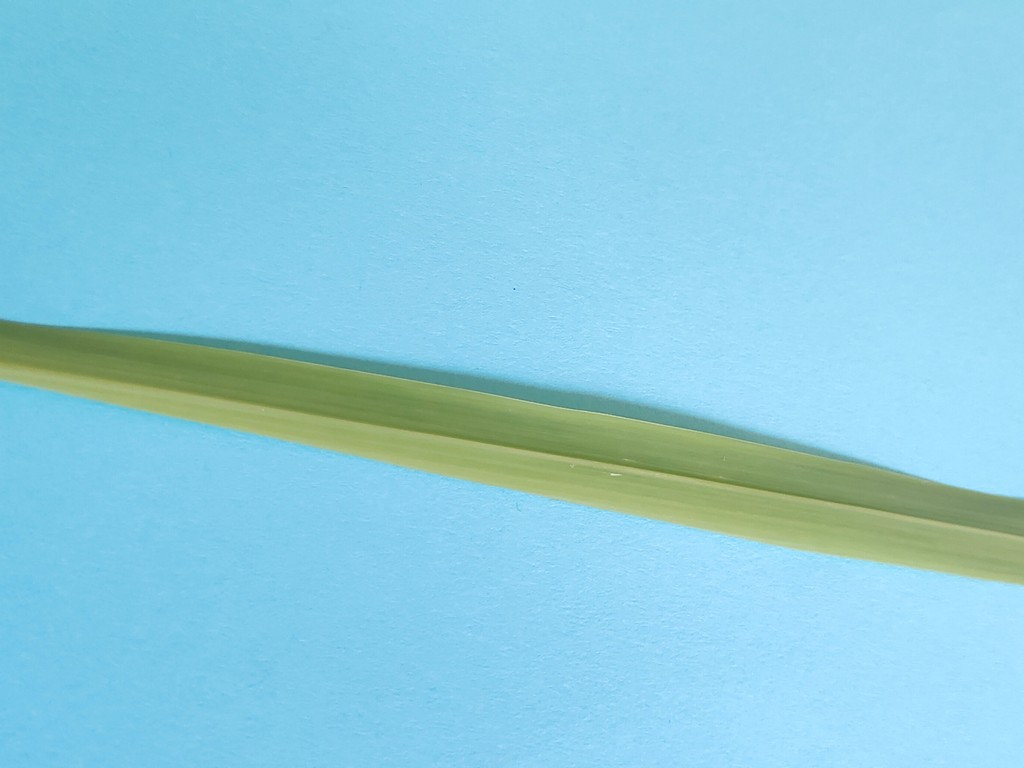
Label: Healthy